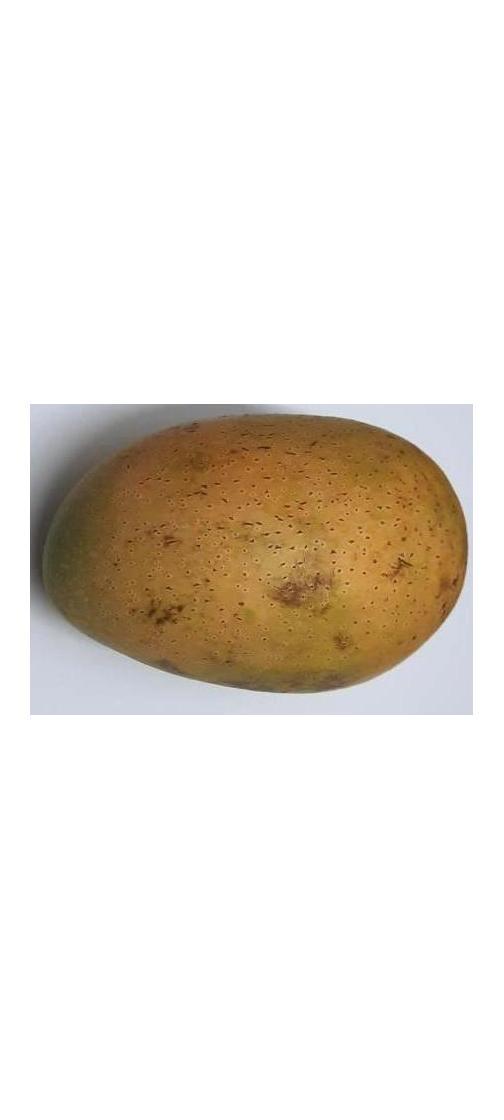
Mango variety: Ashshina Classic